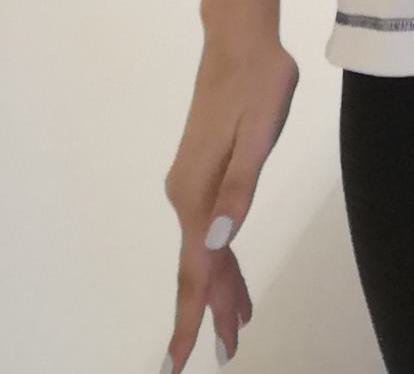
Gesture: no_gesture